Animal Jazz

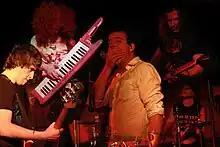
Animal Jazz performing in 2009

Animal ДжаZ ("ДжаZ" can be transliterated as "jazz", although "джаз" is the usual Russian spelling) is a Russian, Saint Petersburg-based alternative rock and pop rock band, formed in 2000. They are best known for their 2006 song "Три полоски", which is associated with the popularity of a so-called "emo subculture" in Russia. As of , Animal ДжаZ have released 19 studio albums, including seven acoustic records.